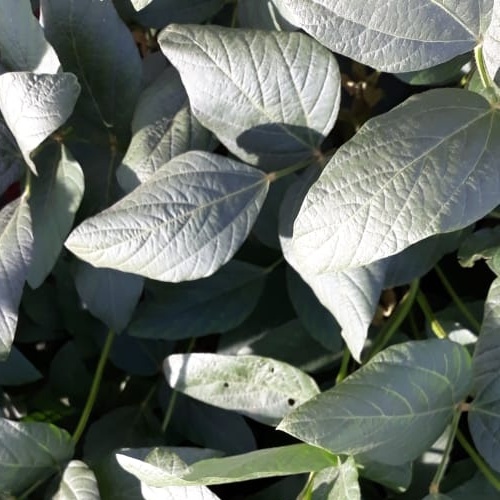
Label: Diabrotica_speciosa